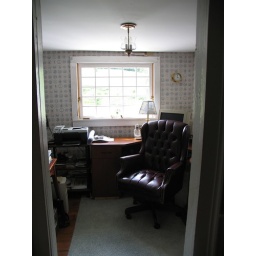
Small office in SG house